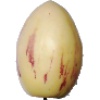
Label: Pepino 1